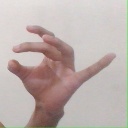
अक्षर: ओ